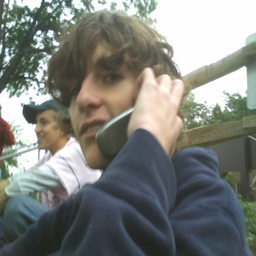
A man talking on a cell phone next to another man.
a guy looking at the camera while he uses his cell phone
A teen aged boy is talking on his cell phone.
A guy in a blue shirt talking on his cellphone.
A person sitting on a bench with a cell phone.